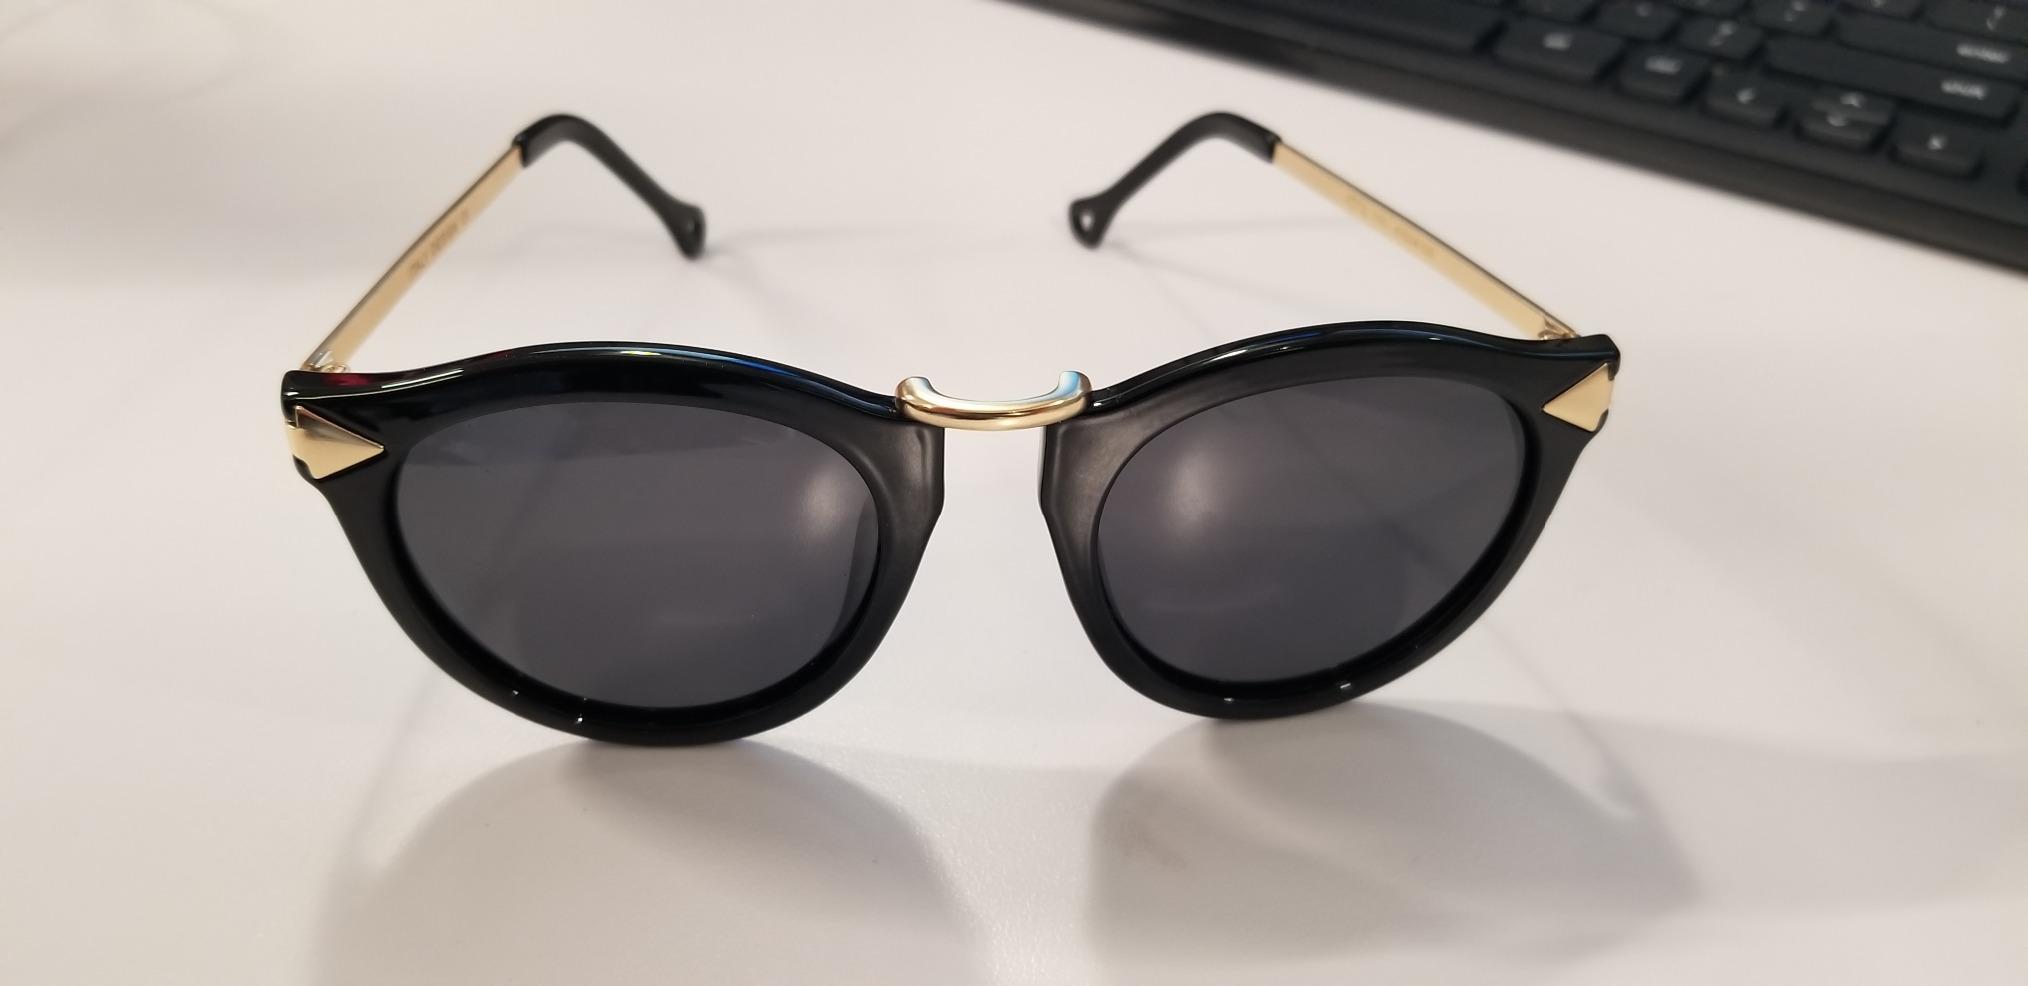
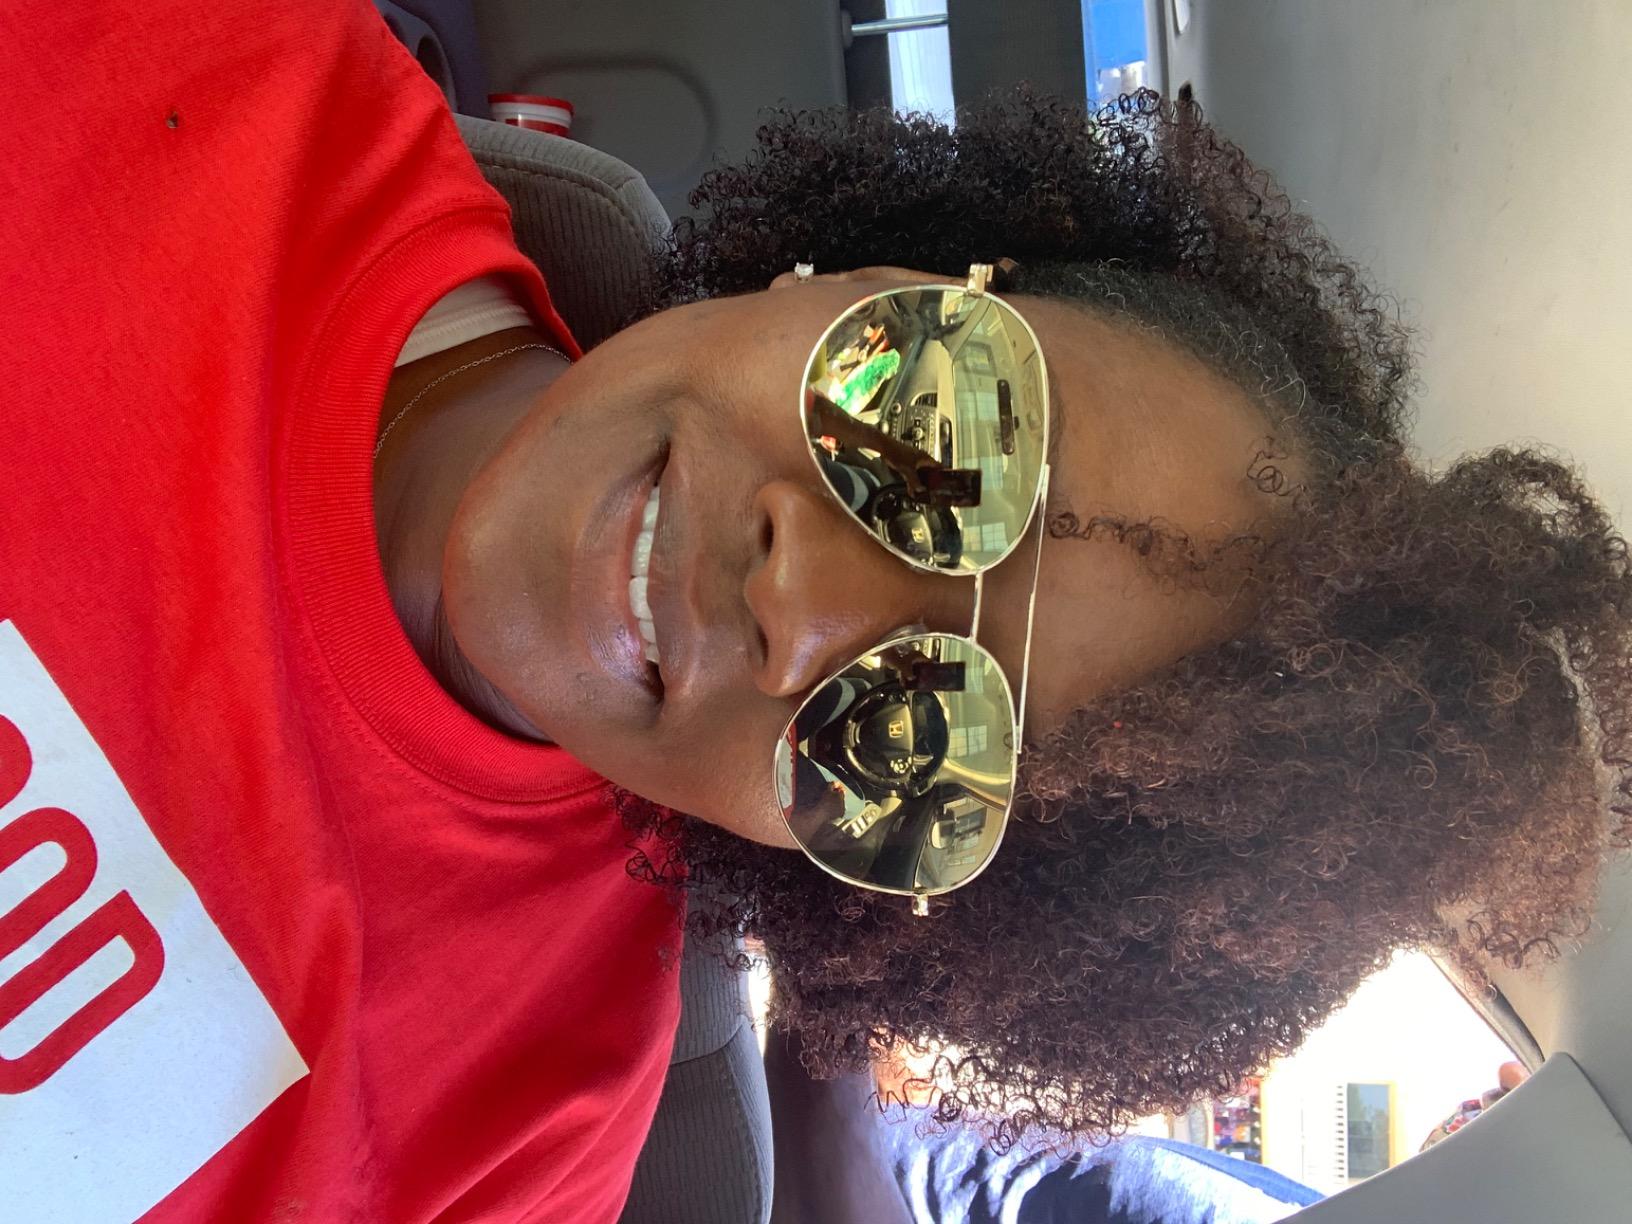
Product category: accessories_sunglasses
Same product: no